Canadian identity

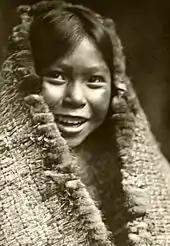
Young girl from Tla-o-qui-aht First Nations in traditional tree fibre clothing -

Canada's large geographic size, the presence and survival of a significant number of indigenous peoples, the conquest of one European linguistic population by another, and relatively open immigration policy have led to an extremely diverse society. The exploration of national character and regional culture is a longstanding subject of inquiry for scholars in both Canada and the United States. Baer et al. argue that "Questions of national character and regional culture have long been of interest to both Canadian and American social scientists. The Canadian literature has focussed largely on historical and structural reasons for regional distinctiveness and the possible role of regionalism in undermining a truly national Canadian character or ethos."